West Street Cemetery

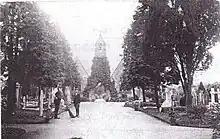
The Cemetery chapels photographed in 1880

The cemetery chapels were built of random rubble with Bath stone window surrounds and a slate roof in about 1870 in the Gothic style. The front has two gables divided by a central gabled bell-cote while the rear elevation has three gables. The chapels were provided with plain wooden altars and pews.